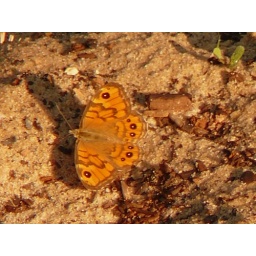
female wall butterfly near dune de pilat